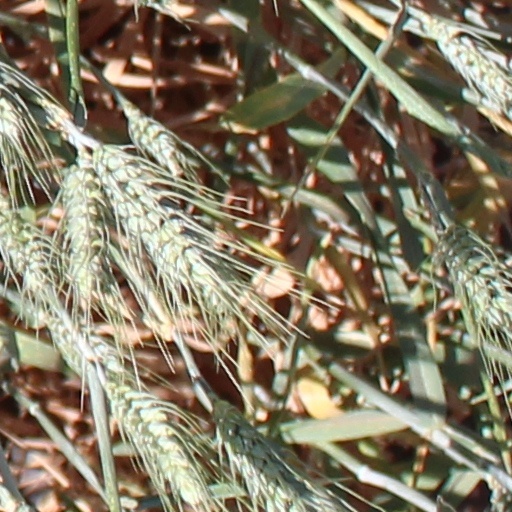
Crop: wheat